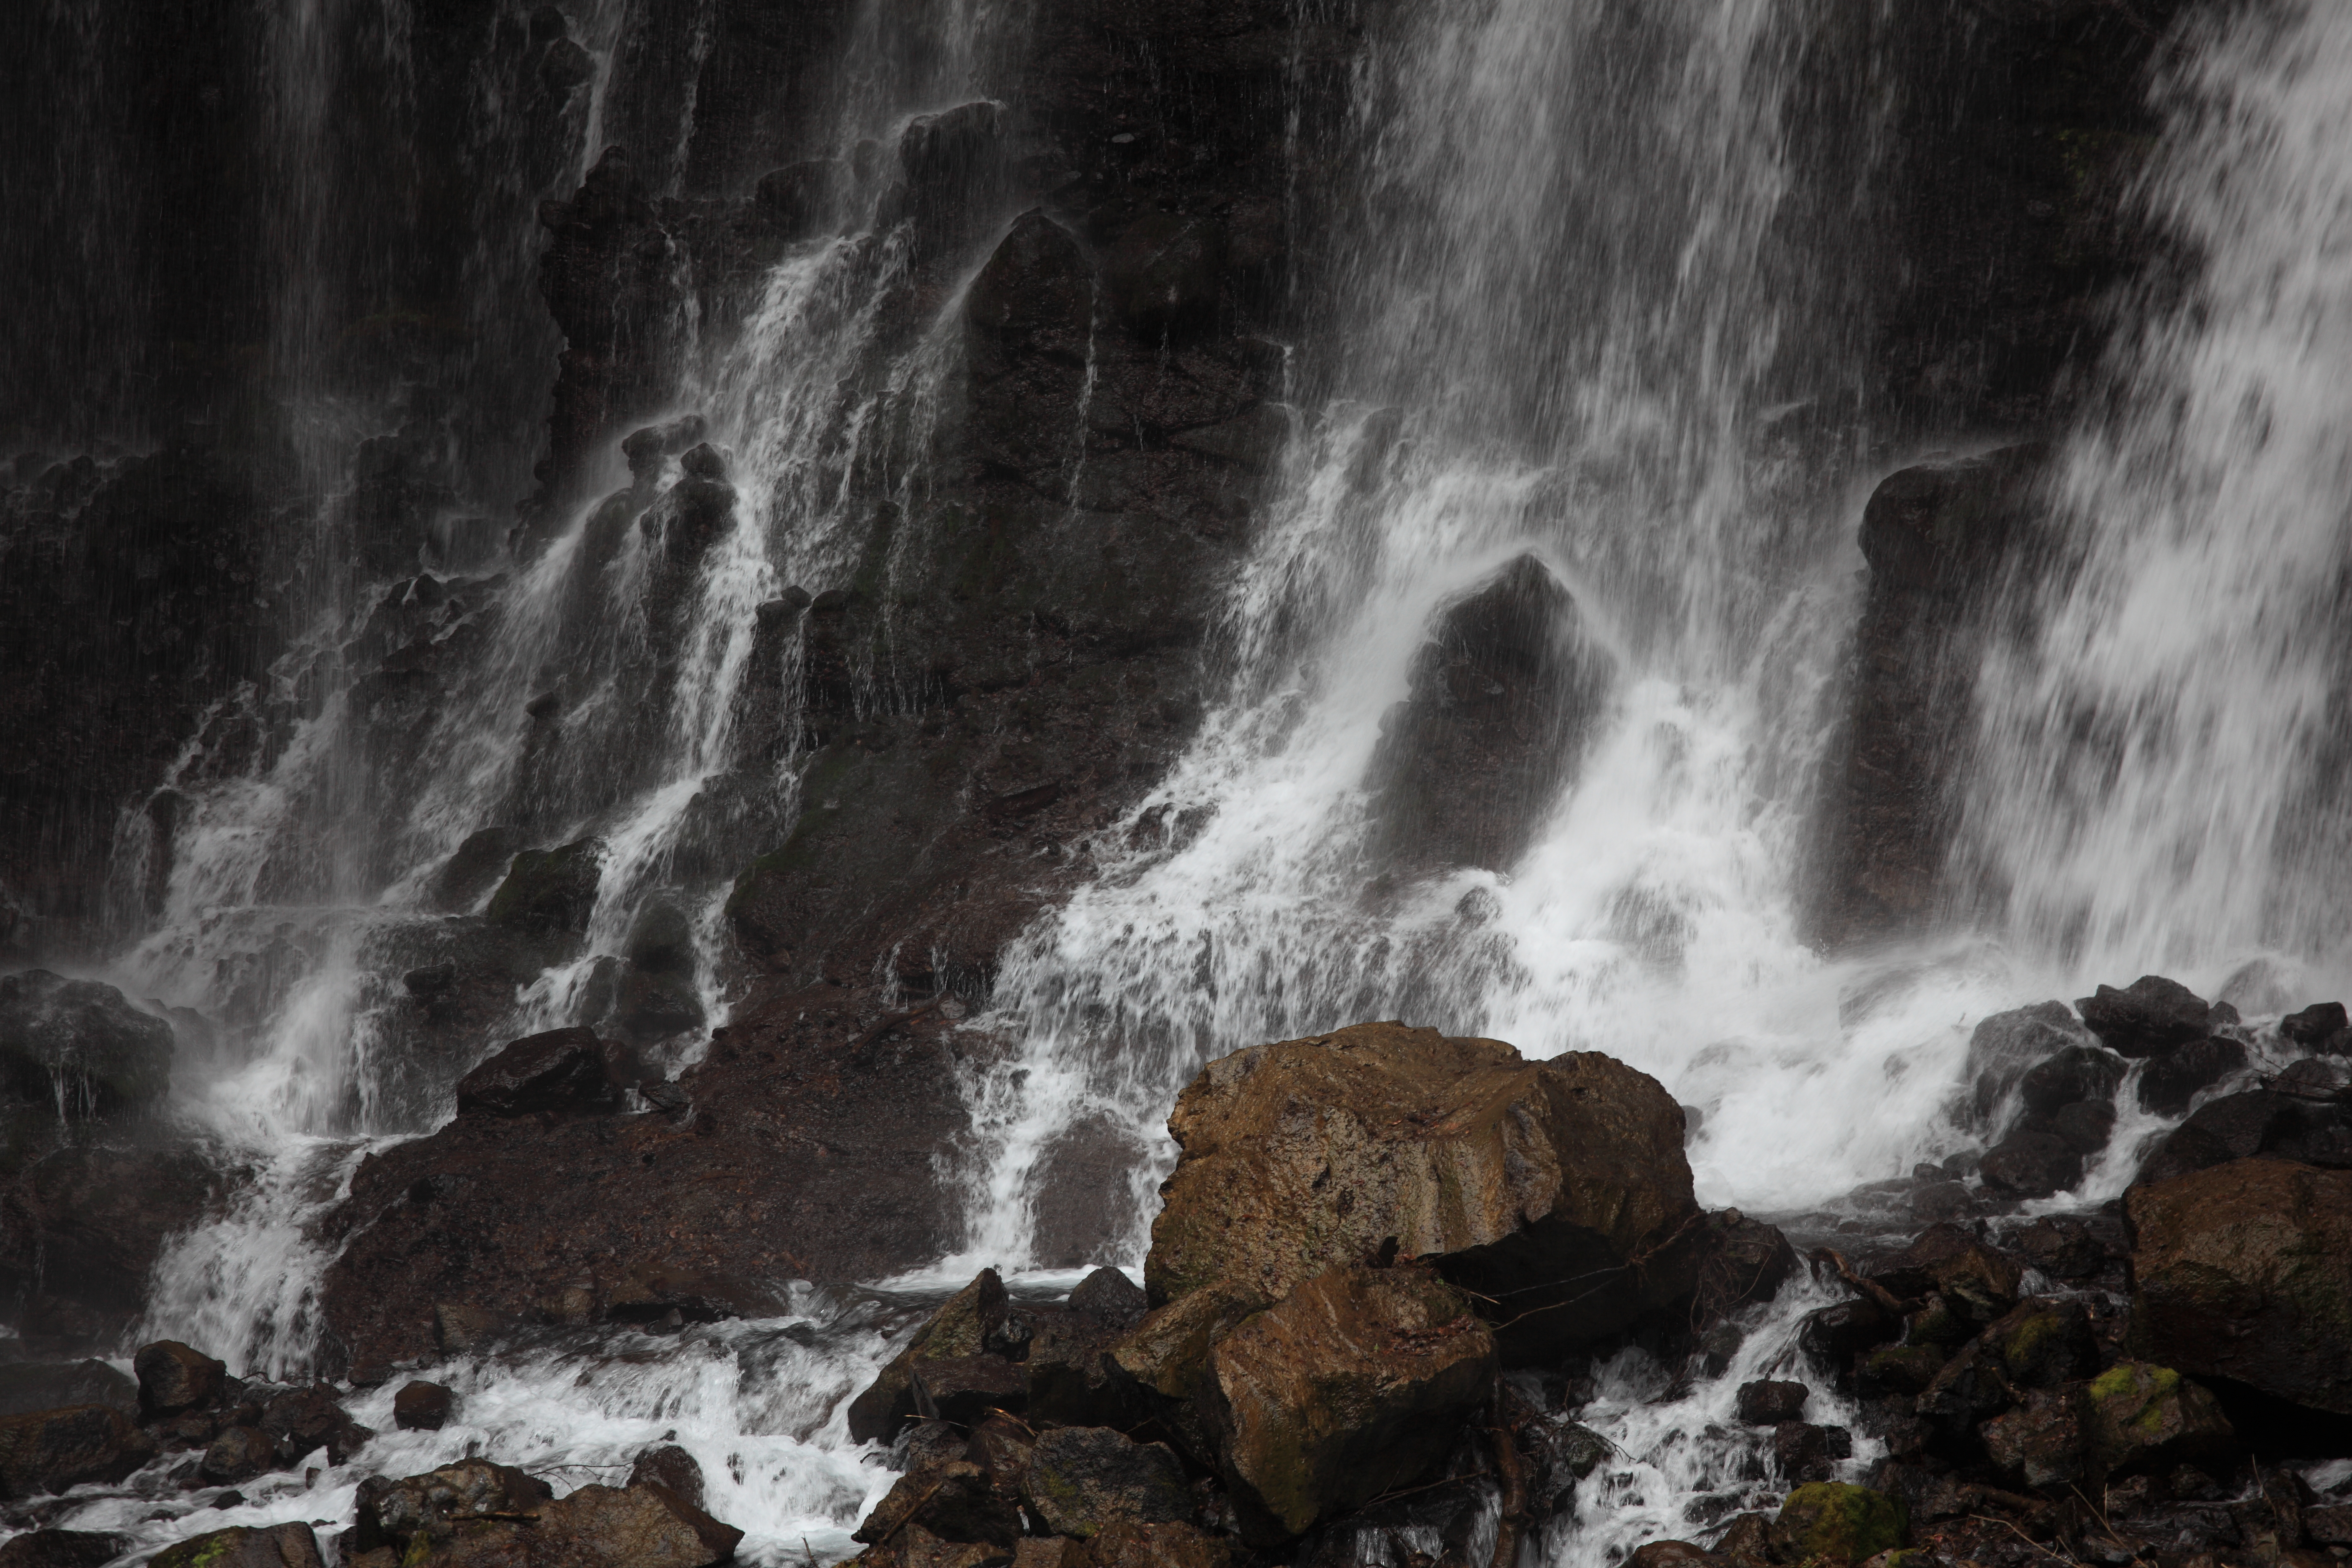
water, nature, rock, waterfall, black and white, formation, stream, high, body of water, cool image, 5d, wasserfall, hires, markii, water feature, hi, res, resolution, shiraitonotaki, shiraito, monochrome photography